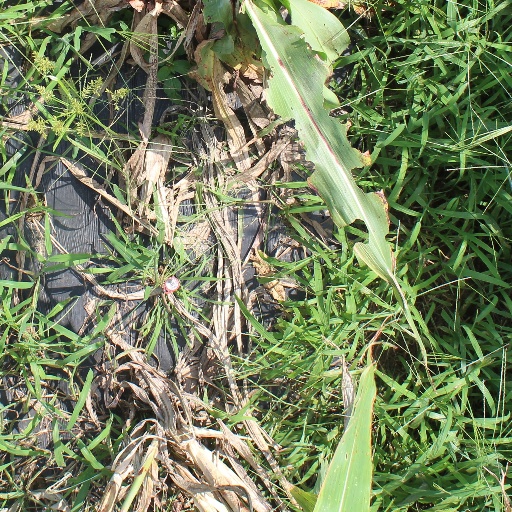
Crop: sorghum